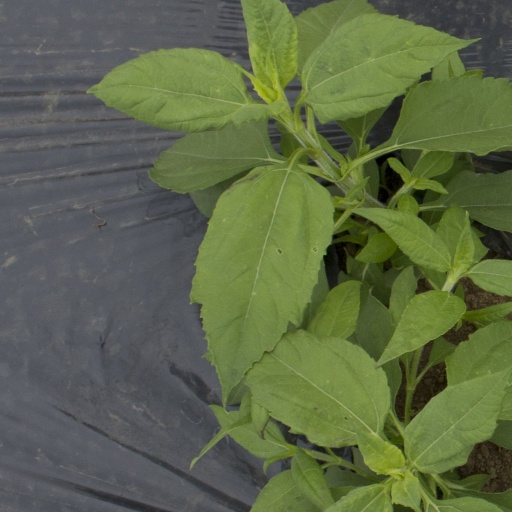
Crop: Jerusalem artichoke